Police vehicles in Japan

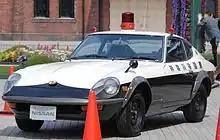
Kanagawa Prefectural Police Nissan Fairlady Z 240ZG

When the expressway system opened, sports cars were adopted as base vehicles for police cars. Cars such as the Nissan Fairlady Z and the Mazda Cosmo Sports were involved in speed control on expressways. In urban areas, where illegal parking became a problem, police kei cars, commonly known as , begun to play an active role. Mini-pato base cars included the Suzuki Fronte and the Daihatsu Fellow Max, and they were mainly driven by .